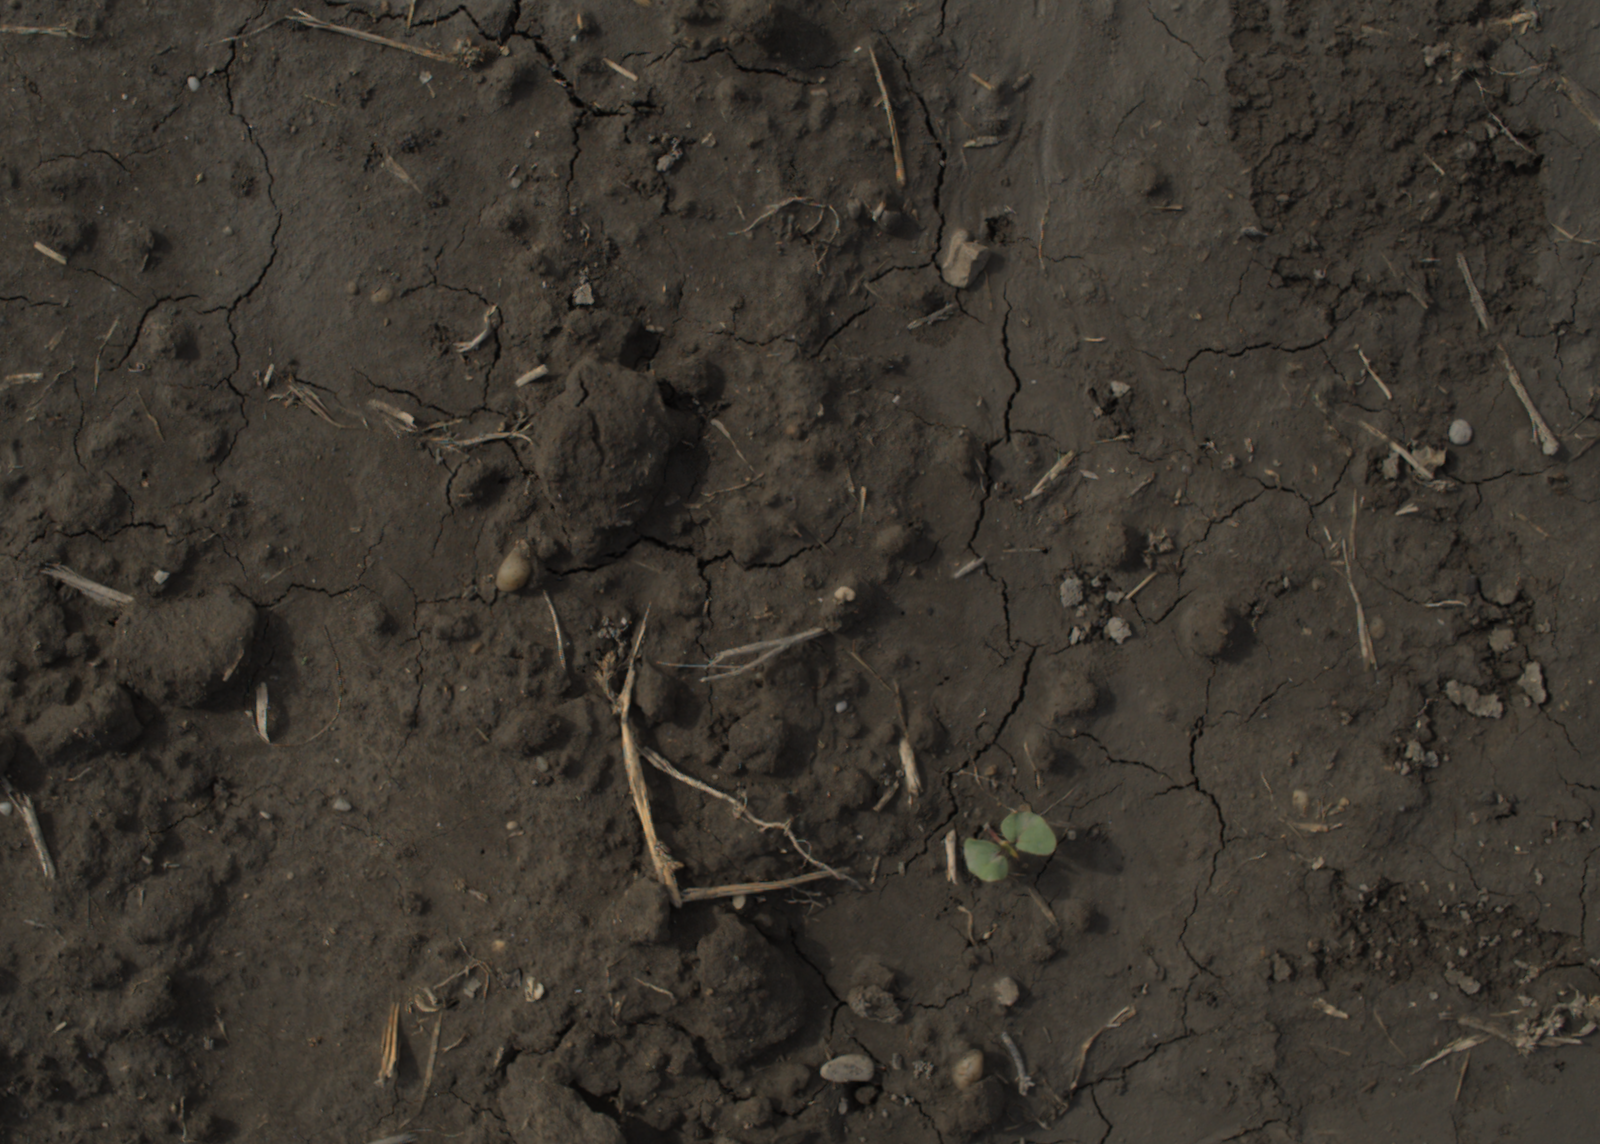
Capture date: 16.09.2021 11:14:25
Weather: mixed
Wind: light
Seeding date: 02.09.2021
Plant canopy height (mm): 957